Lartigue, Gironde

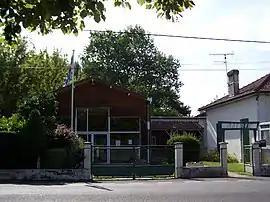
Town hall

Lartigue is a commune in the Gironde department in Nouvelle-Aquitaine in southwestern France.